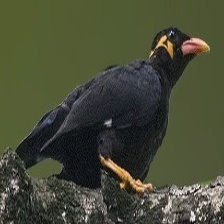
Species: ENGGANO MYNA
Scientific name: GRACULA ENGANENSIS